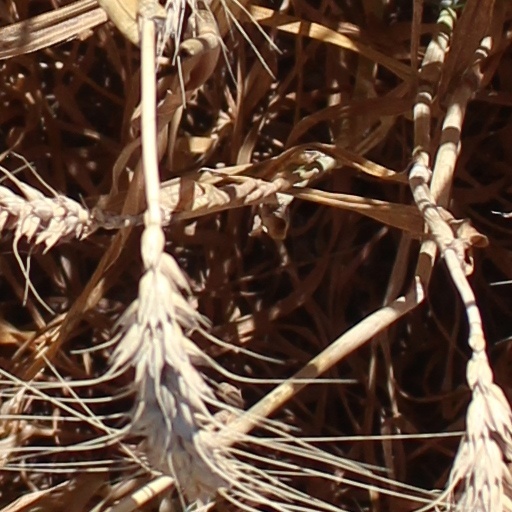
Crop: wheat